Malahide Castle

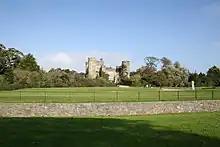
Malahide Castle with ornamental ha-ha in front

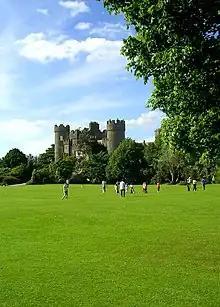
Malahide Castle stands within an extensive demesne

Malahide Castle, parts of which date to the 12th century, lies close to the village of Malahide, 14 km (nine miles) north of central Dublin in Ireland. It has over of remaining parkland estate, forming the Malahide Demesne Regional Park.